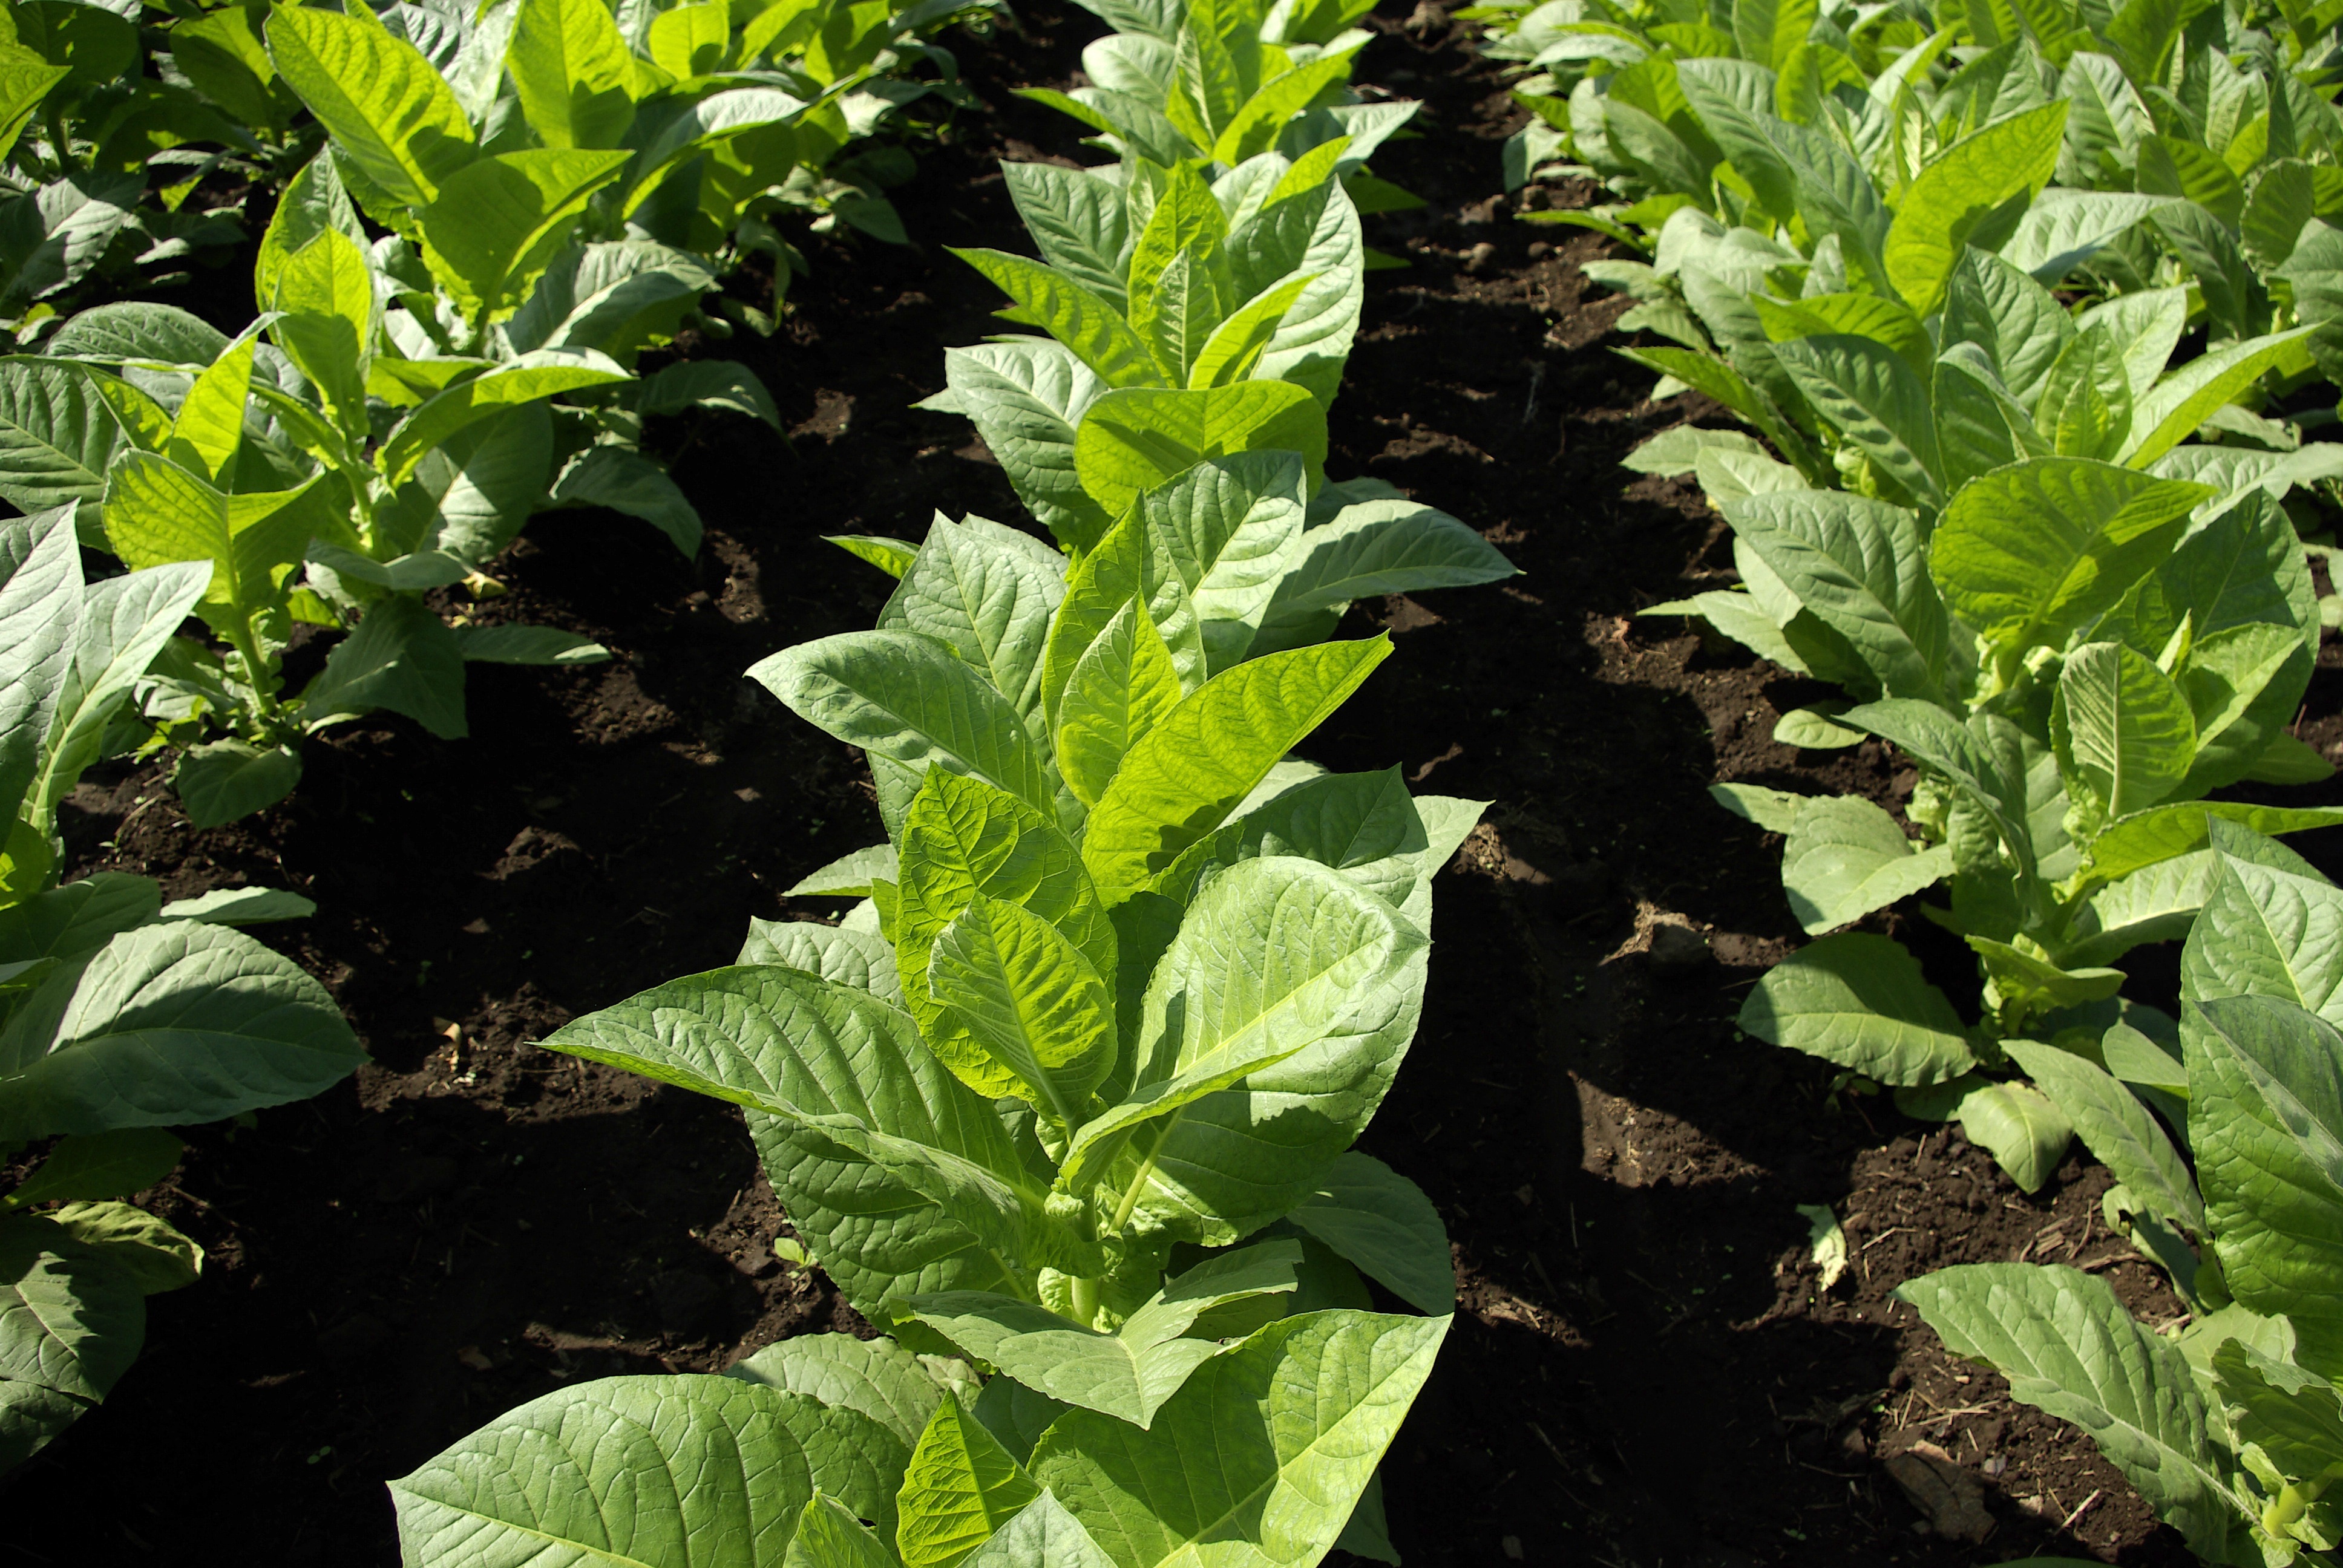
nature, growth, plant, field, flower, food, herb, produce, vegetable, crop, agriculture, garden, cigar, pure, bless you, brassica, tobacco, smoker, flowering plant, daisy family, annual plant, land plant, brassica rapa, leaf vegetable